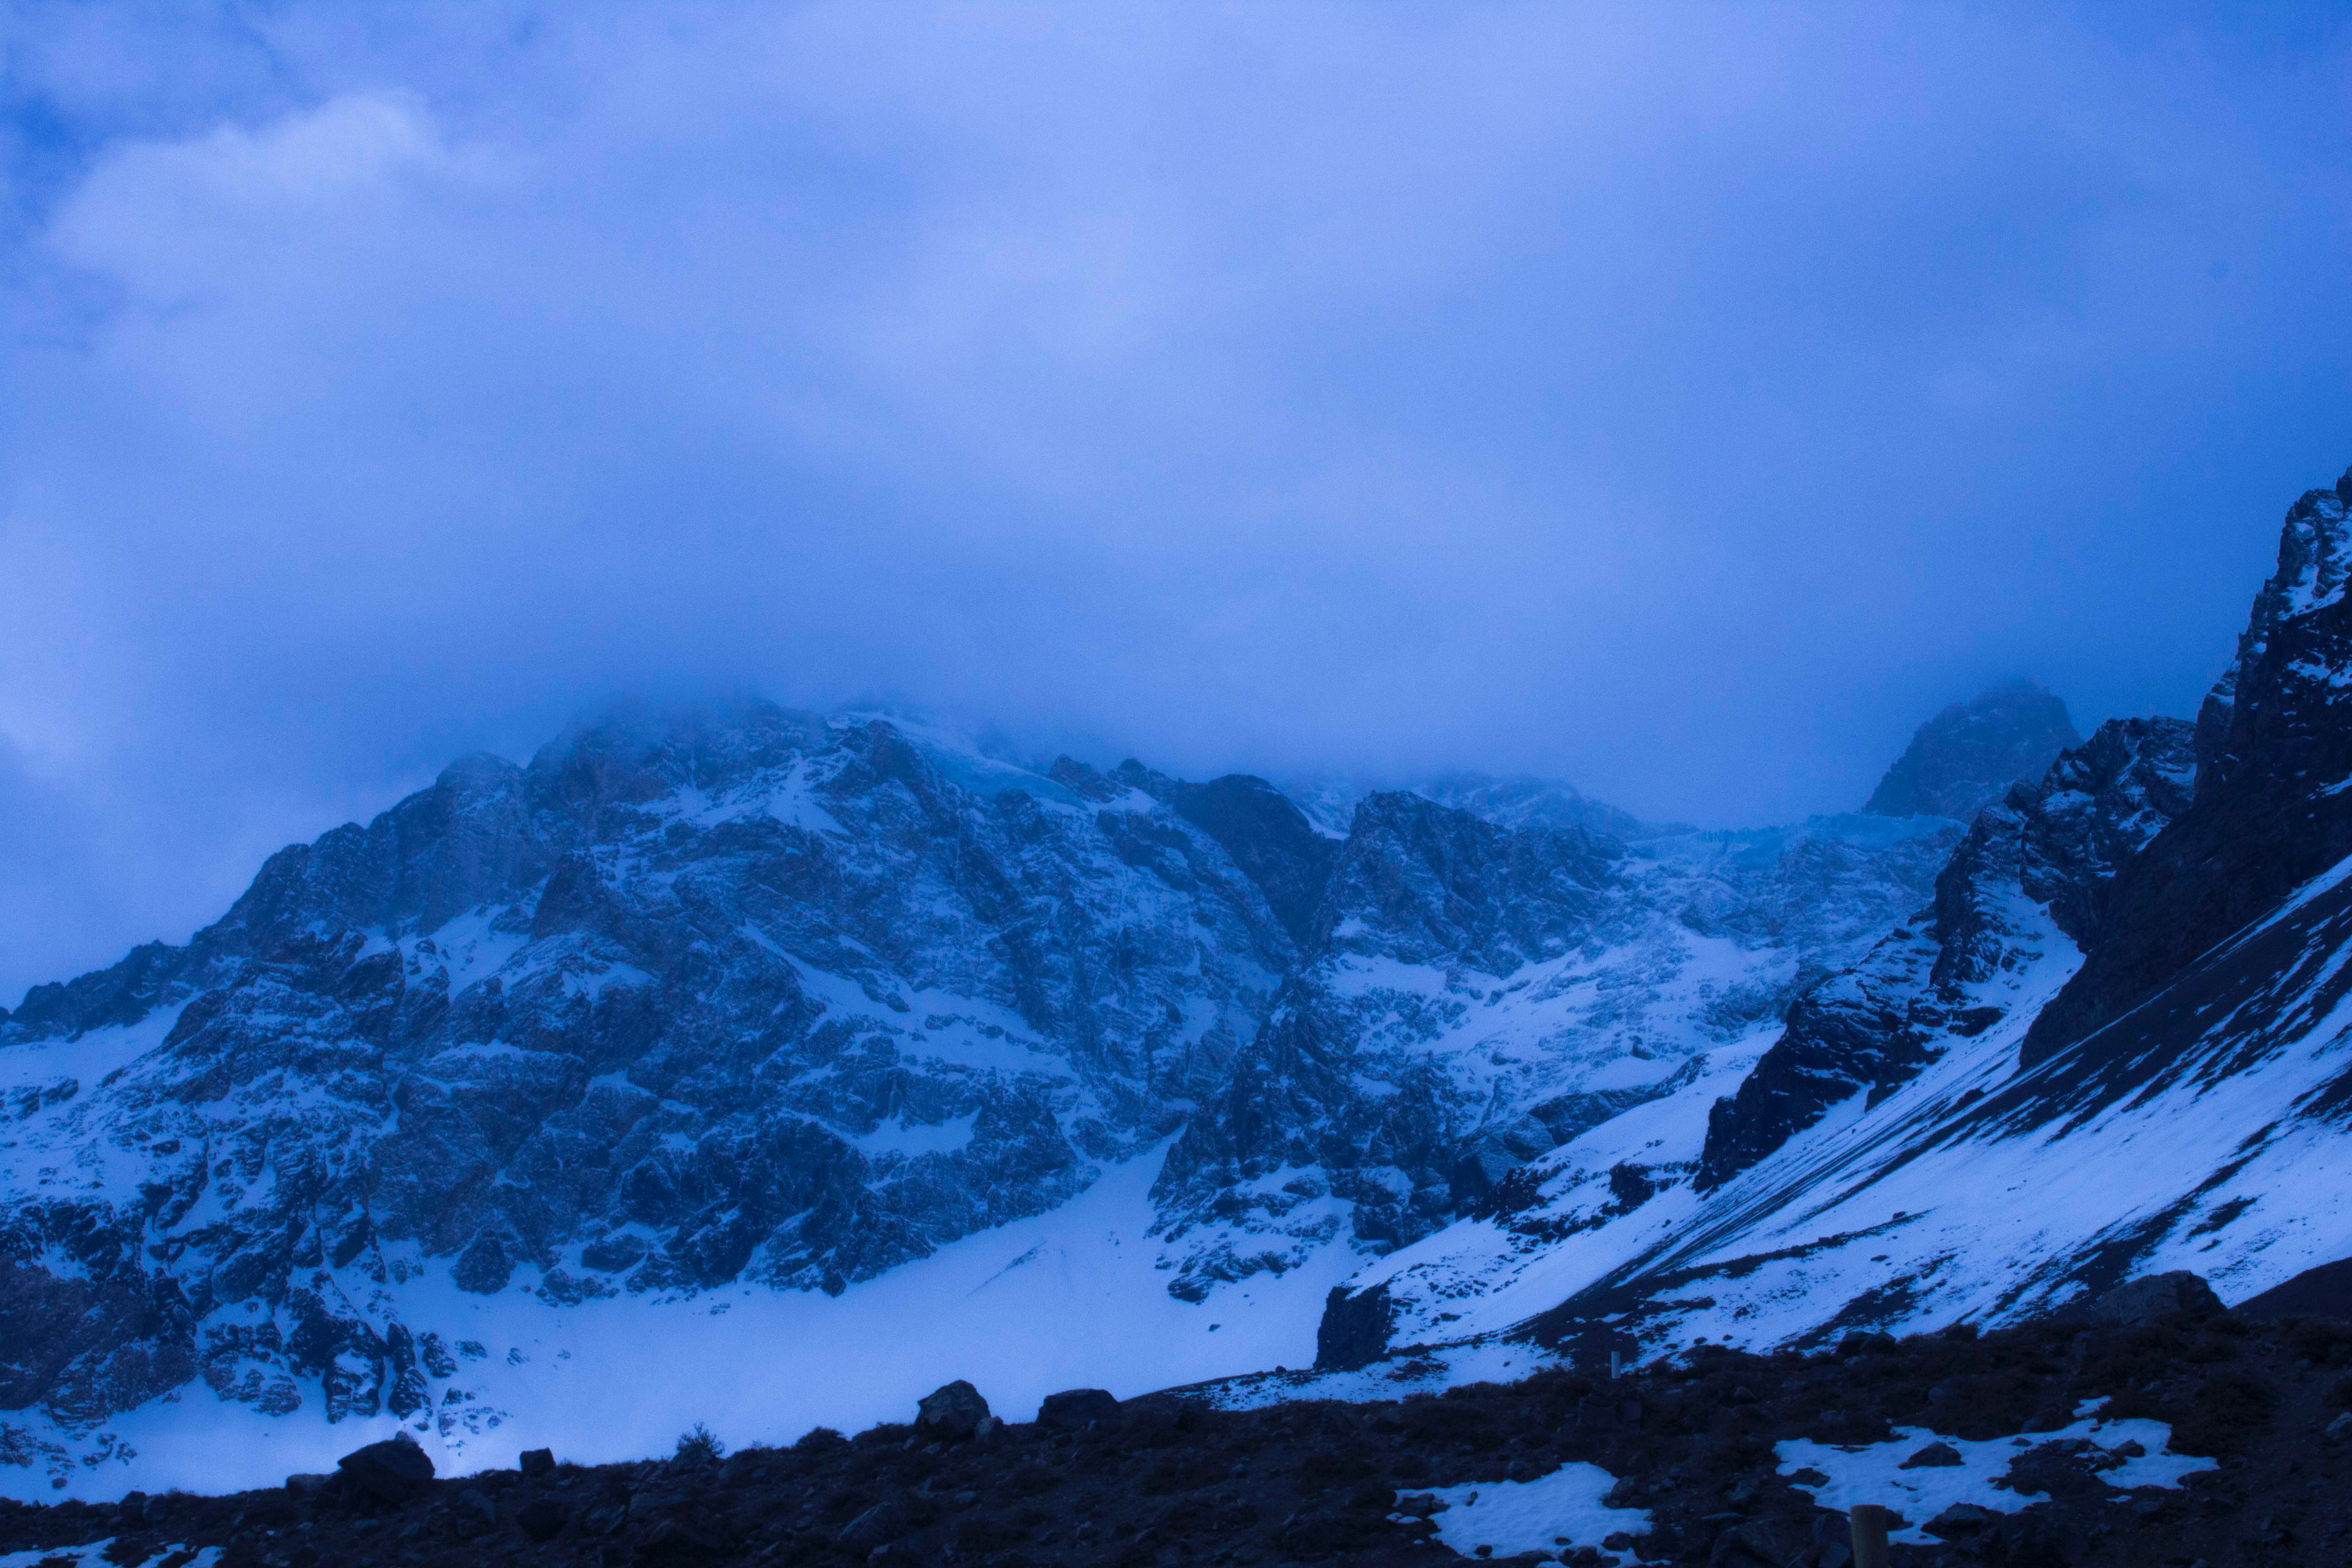
nature, wilderness, mountain, snow, winter, cloud, sky, mountain range, weather, ridge, summit, mountaineering, alps, plateau, cirque, landform, mountain pass, geographical feature, mountainous landforms, geological phenomenon